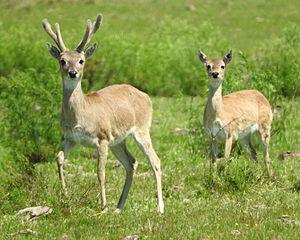
Les cervidés forment une famille de mammifères ruminants présentant un nombre pair de doigts. Elle comprend notamment les cerfs, les chevreuils, les rennes, les élans et les daims, ainsi que des espèces moins connues appelées pudus.